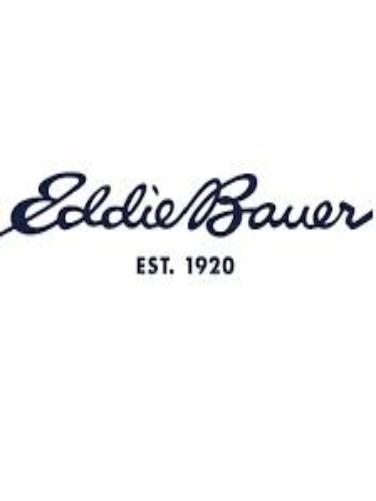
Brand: Eddie Bauer
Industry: Clothes